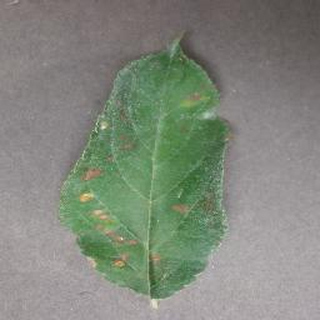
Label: apple_cedar_apple_rust